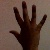
The image shows a hand gesture representing the number 5 in Indian Sign Language.